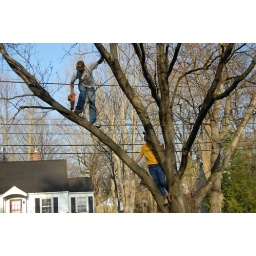
2 monkeys in a tree